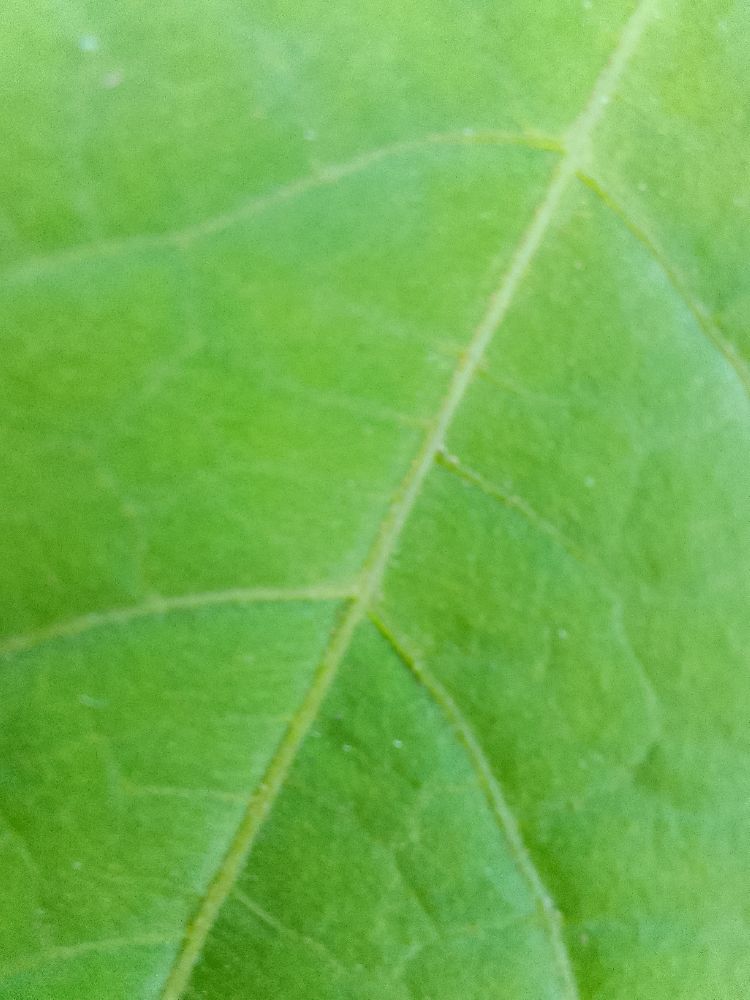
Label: healthy